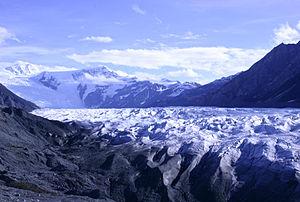
Cet article traite de la géographie de l'Alaska. L'État de l'Alaska aux États-Unis occupe le territoire d'une péninsule située à l'extrême nord-ouest du continent nord-américain prolongée par une bande côtière le long du Nord de la Colombie-Britannique.
Le Carcajou est un roman de l'écrivain Bernard Clavel paru en 1996 aux éditions Robert Laffont.
Cet article concerne les différents types de climat aux États-Unis.
Le parc national et réserve nationale de Wrangell-Saint-Élie est un parc national américain du Sud de l’Alaska. Le parc constitue une réserve de biosphère et fait partie du patrimoine mondial de l’Unesco. Il s’agit du plus grand parc national aux États-Unis, avec une superficie de 53 321 km², soit six fois la surface du parc national de Yellowstone. Il comprend le second sommet du pays, le mont Saint-Élie, culminant à 5 489 mètres. Il borde le parc national canadien Kluane. Il fut créé en 1980 par l’Alaska National Interest Lands Conservation Act.
La géographie des États-Unis consiste en l'étude du territoire des États-Unis, pays d'Amérique du Nord s'étendant de l'océan Pacifique à l'ouest à l'océan Atlantique à l'est sur une superficie de 9 600 000 km², ce qui en fait le quatrième pays le plus vaste sur Terre. Il est bordé au nord par le Canada et au sud par le Mexique.
Kluane / Wrangell-St Elias / Glacier Bay / Tatshenshini-Alsek est un ensemble naturel à cheval sur les provinces canadiennes de Colombie-Britannique et du Yukon et sur l'État américain de l'Alaska. Il comprend trois parcs nationaux et un parc provincial et fait partie du patrimoine mondial de l'UNESCO.
L’Alaska est le 49ᵉ État des États-Unis, dont la capitale est Juneau et la plus grande ville Anchorage, où habite environ 40 % de la population de l'État. Avec une superficie totale de 1 717 854 km², il est l'État le plus étendu et le plus septentrional du pays, mais l'un des moins peuplés, ne comptant que 731 545 habitants en 2019.